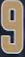
Number: 9